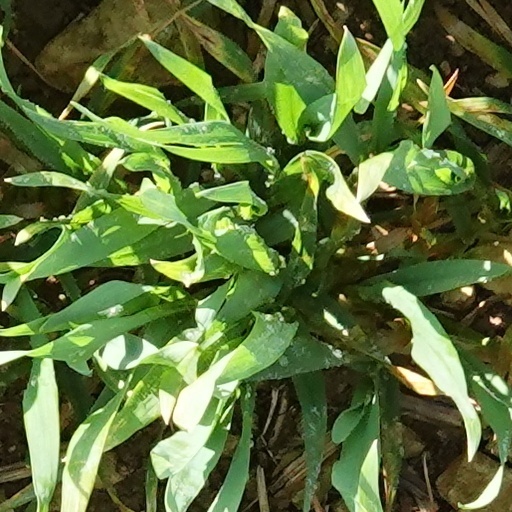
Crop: wheat